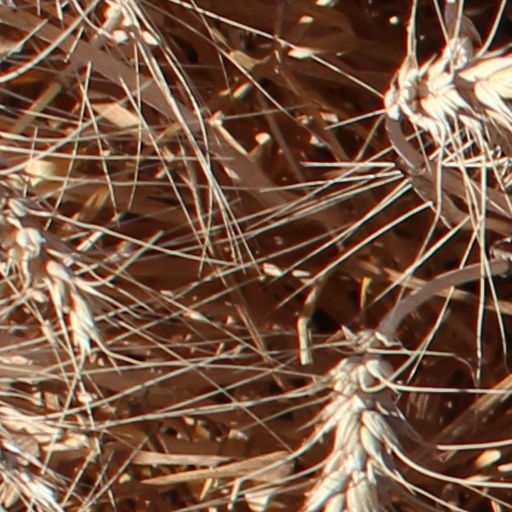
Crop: wheat